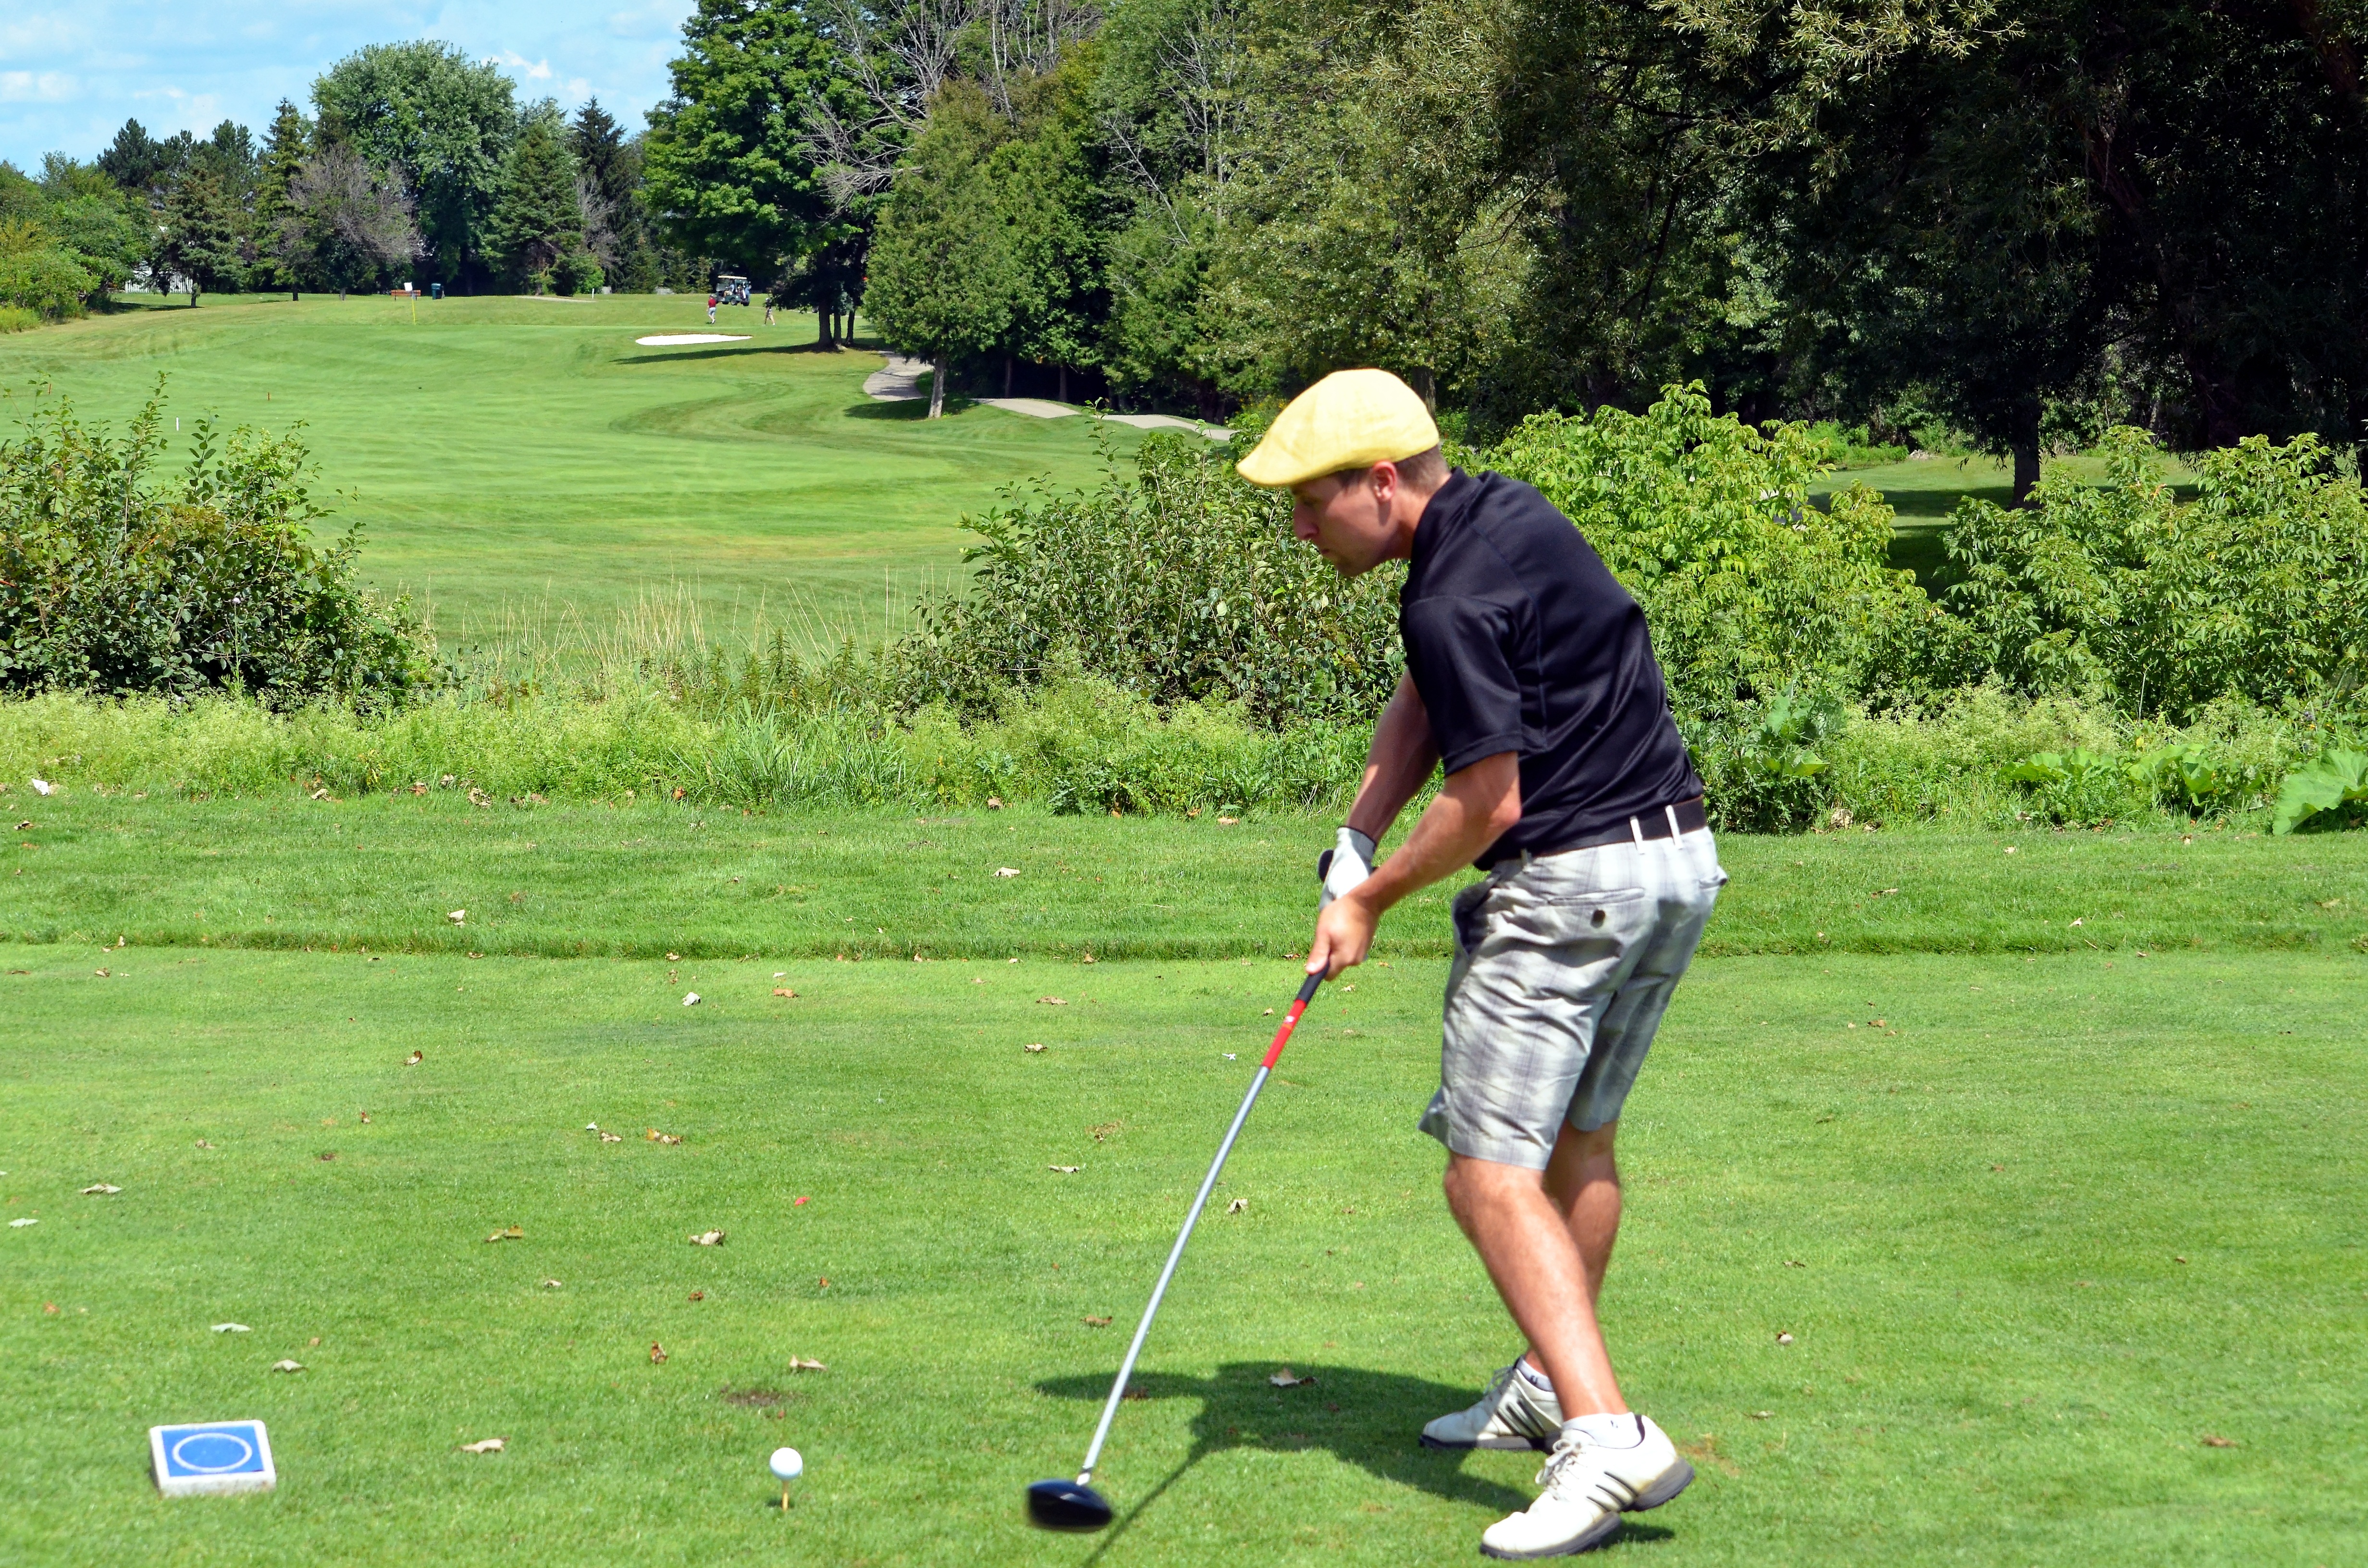
man, nature, grass, outdoor, sport, game, play, recreation, green, club, leisure, swing, player, golf, activity, golf course, golfing, golf ball, golf club, trees, sports, ball, shot, course, tee, fairway, driver, active, hobby, hit, golfer, golf tee, teeing, stroke, golf clubs, ball game, golf swing, teeing ground, outdoor recreation, left handed, individual sports, pitch and putt, golf glove, lefty